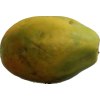
Label: papaya